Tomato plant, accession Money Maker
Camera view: horizontal (90 deg, fisheye); turntable rotation: 300 degrees
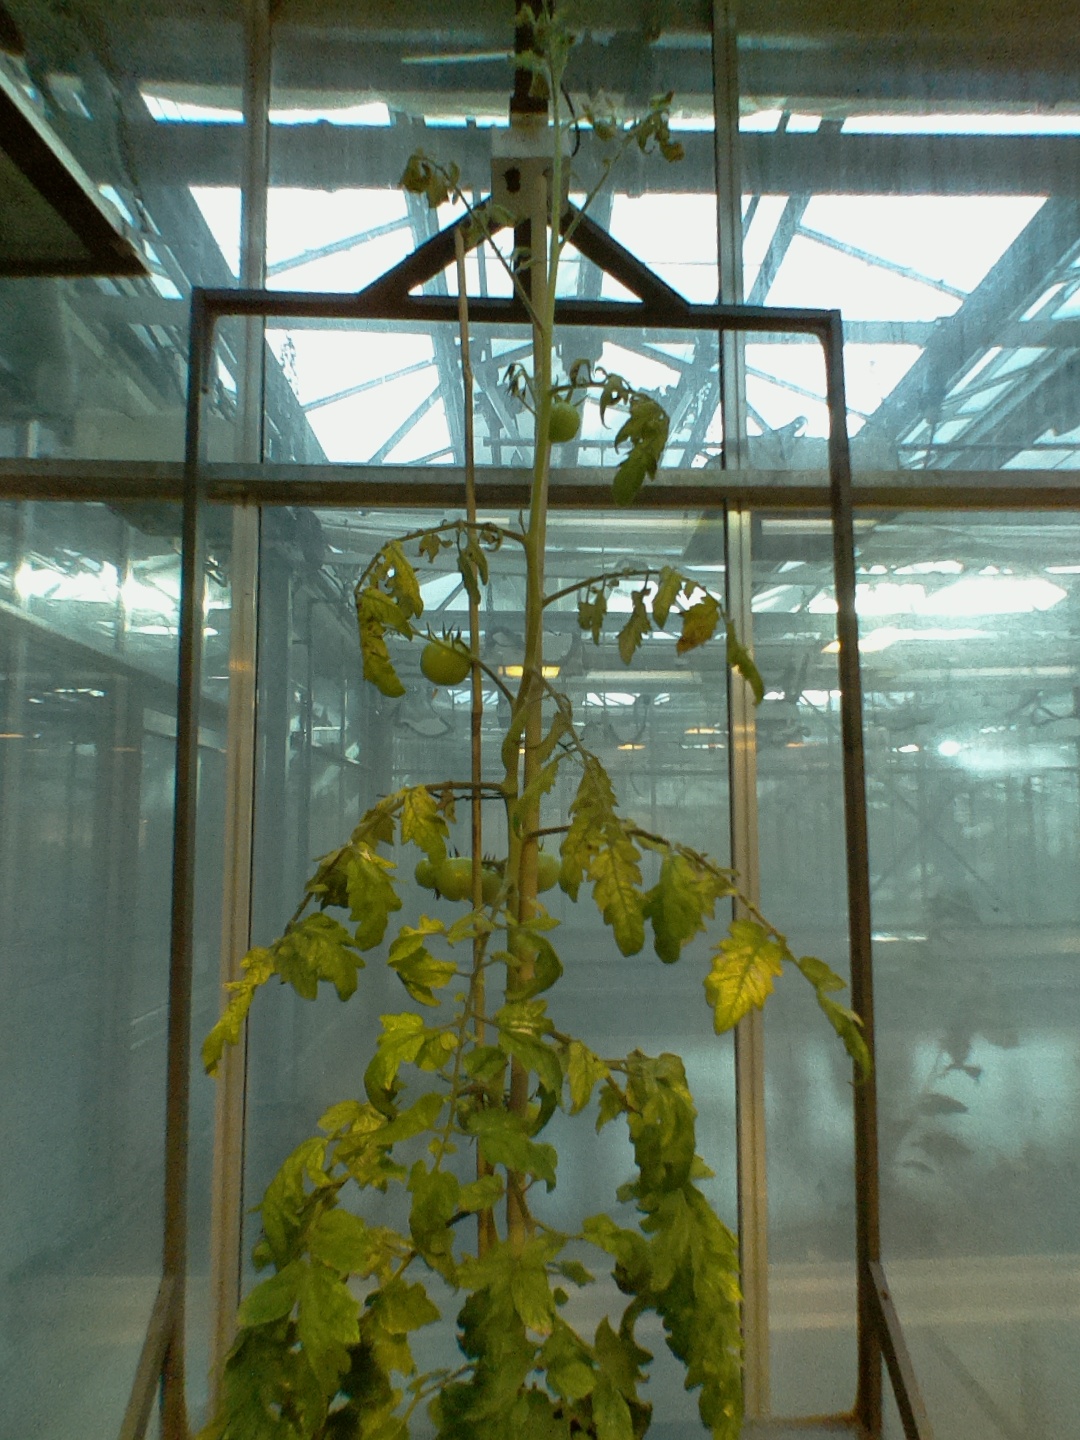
BBCH growth stage 78: 80% -90% of final fruit size